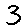
Label: 3